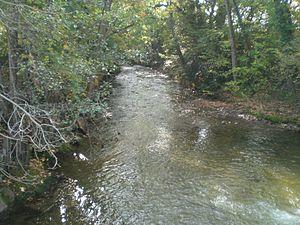
La Promonthouse après le barrage près de Gland
La Promenthouse est une rivière coulant dans le canton de Vaud en Suisse et un affluent du lac Léman donc du fleuve le Rhône.
Le Léman, appelé aussi lac de Genève, ou par tautologie lac Léman, est un lac d'origine glaciaire situé en Suisse et en France ; par sa superficie, c'est le plus grand lac alpin et subalpin d'Europe.